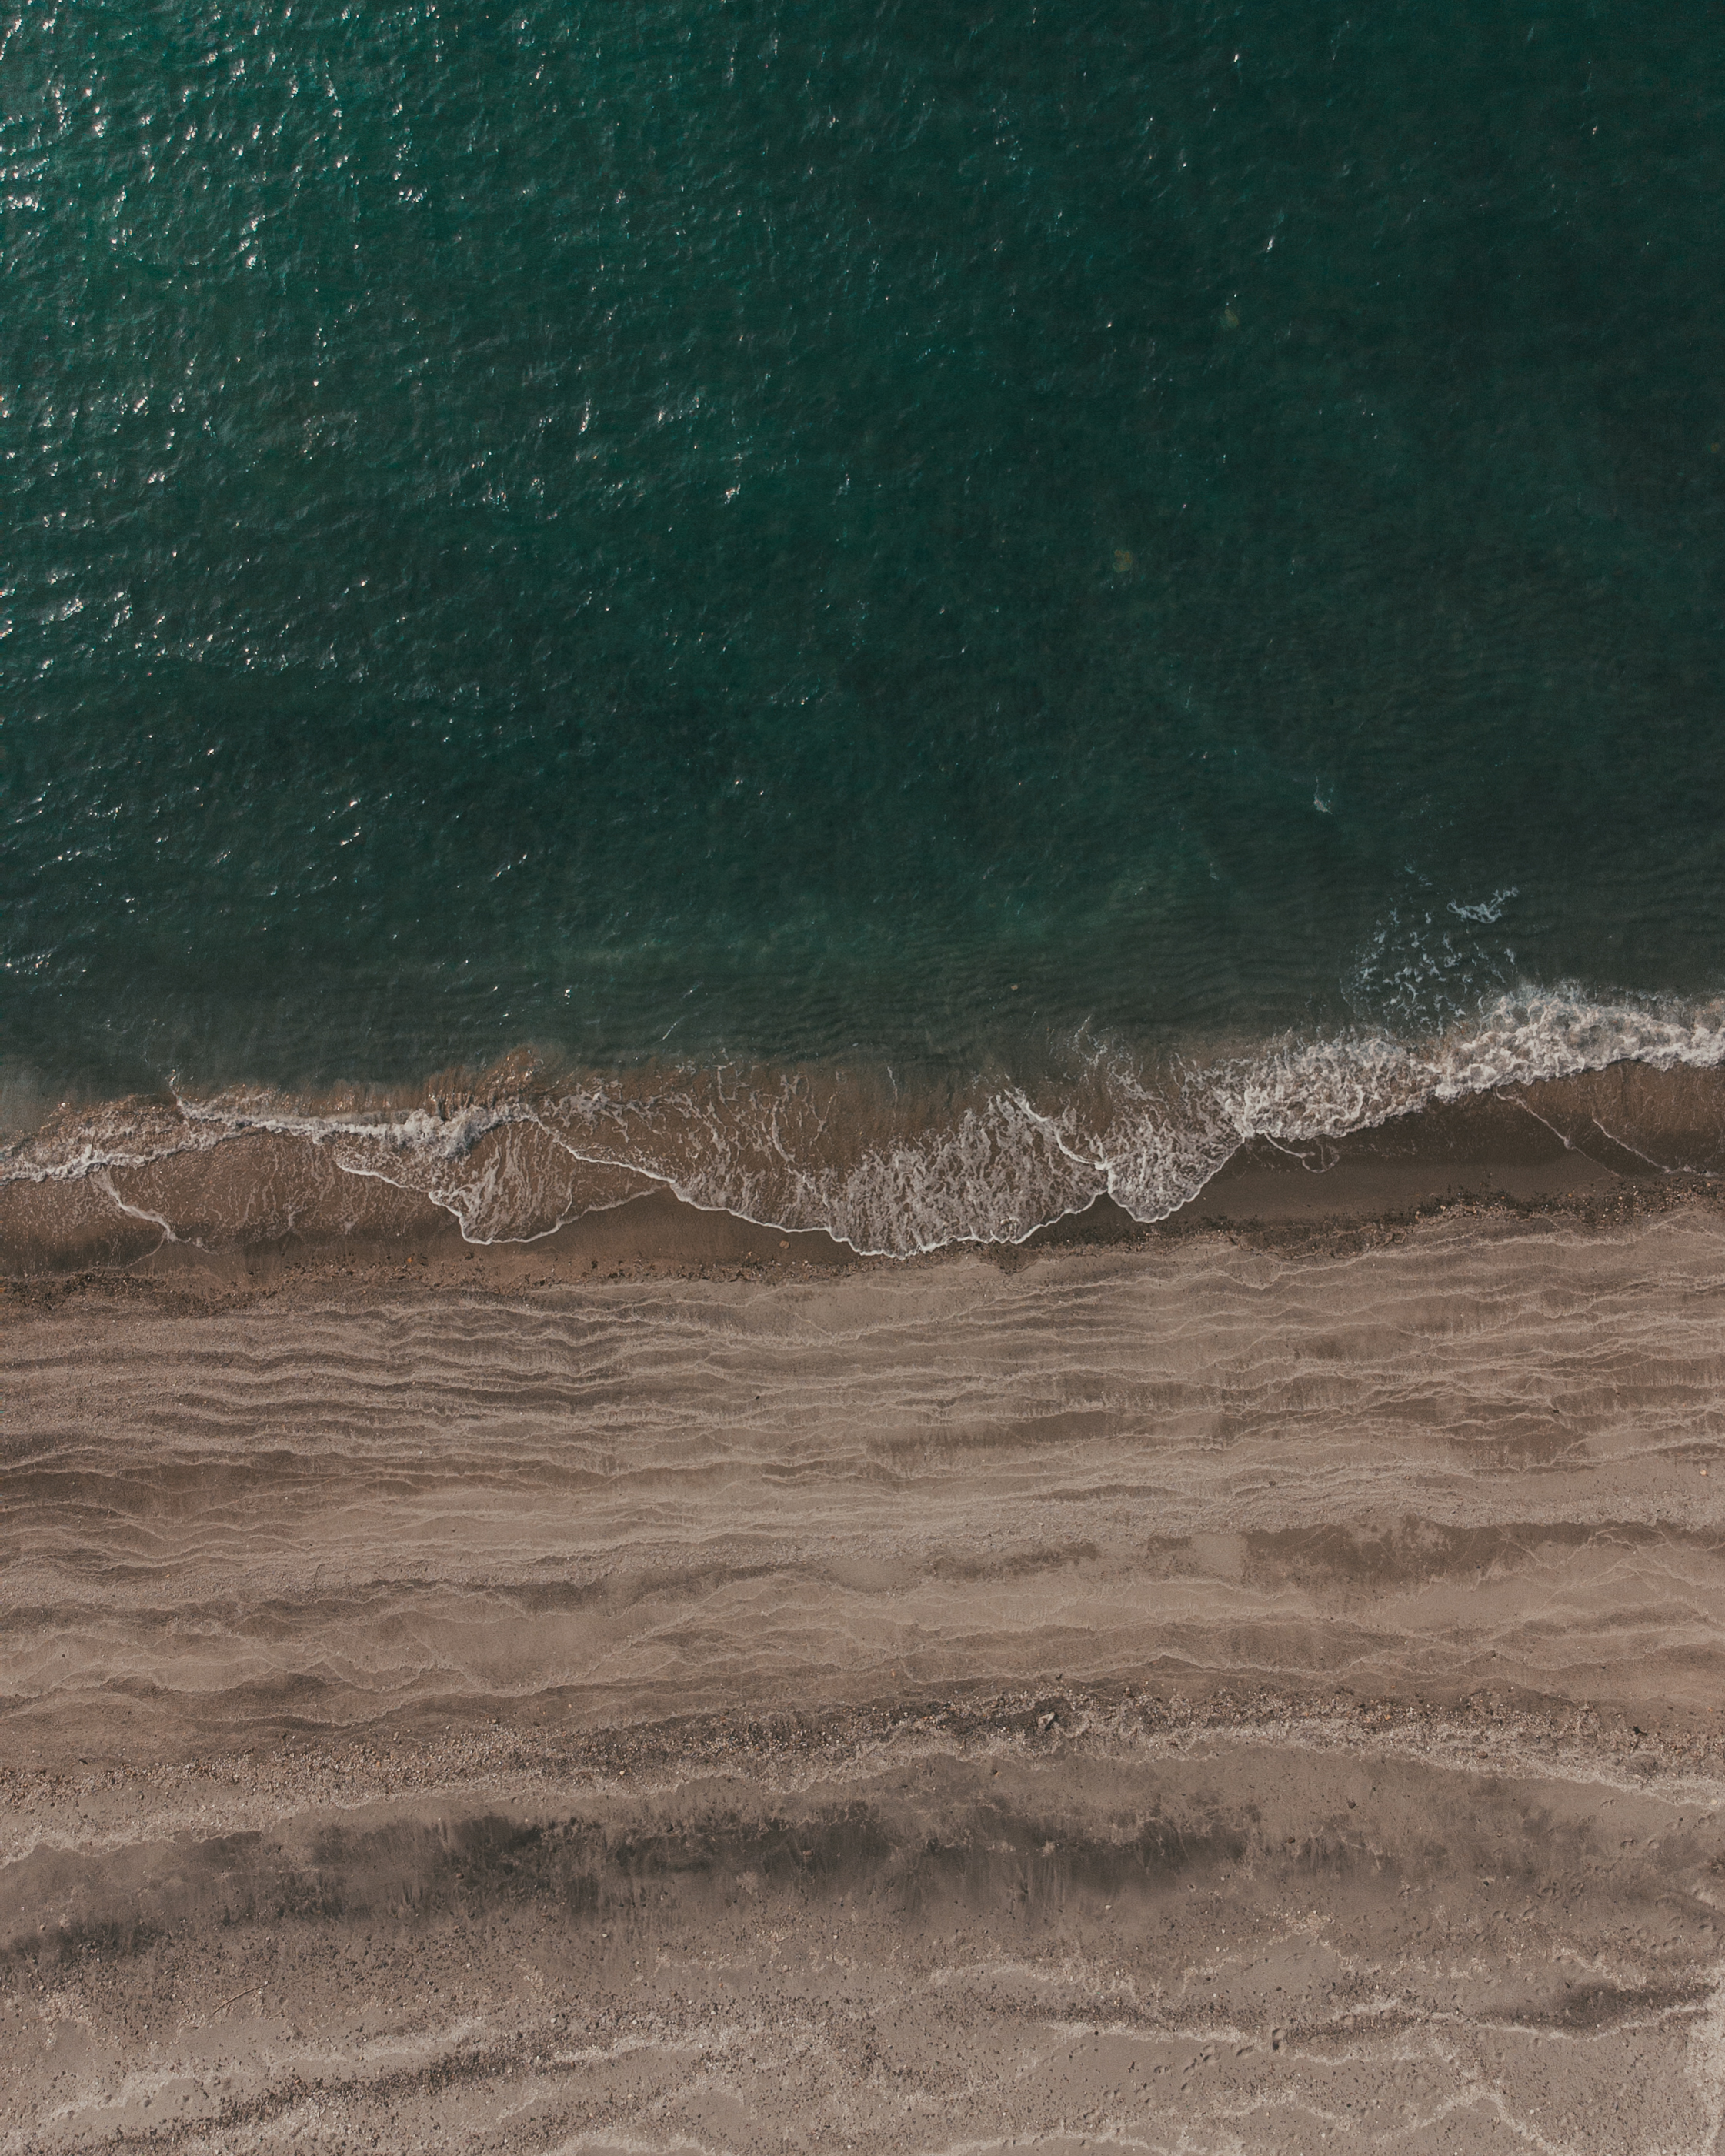
fluid, liquid, ocean, wave, teal, grey, wind wave, aqua, sea, turquoise, beach, tide, wind, silver, shoal